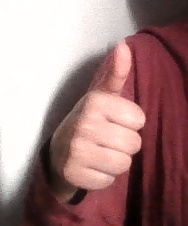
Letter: aleff